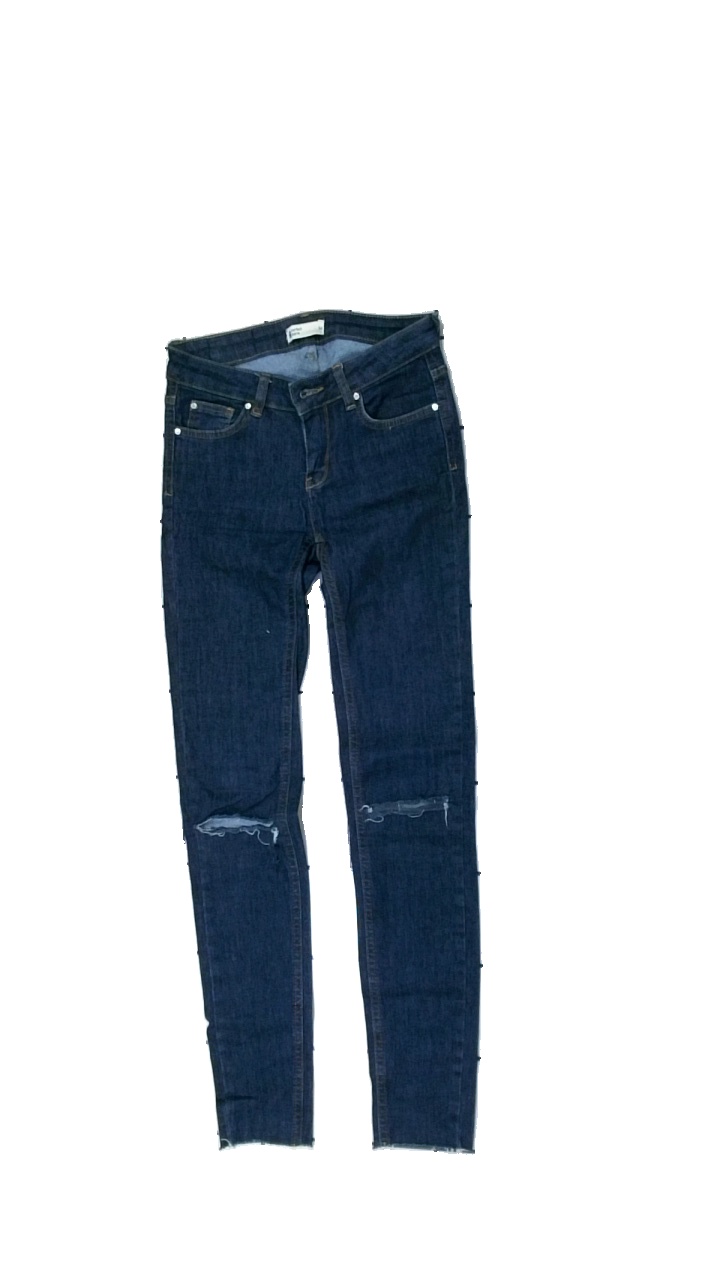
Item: Jeans (Ladies)
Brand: Gina Tricot
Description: blå jeans med hål på knäna
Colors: Blue
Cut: Regular
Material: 100% cotton
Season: All
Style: Denim
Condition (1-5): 5
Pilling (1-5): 5
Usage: Reuse
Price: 50-100